Melanie Oudin

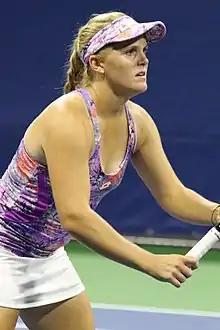
Oudin at the 2016 US Open

Melanie Jennings Oudin (born September 23, 1991) is an American former professional tennis player. The former world junior No. 2 was a member of the American Fed Cup team from 2009 to 2011 and the winner of the 2011 US Open mixed-doubles title, with fellow American player Jack Sock.